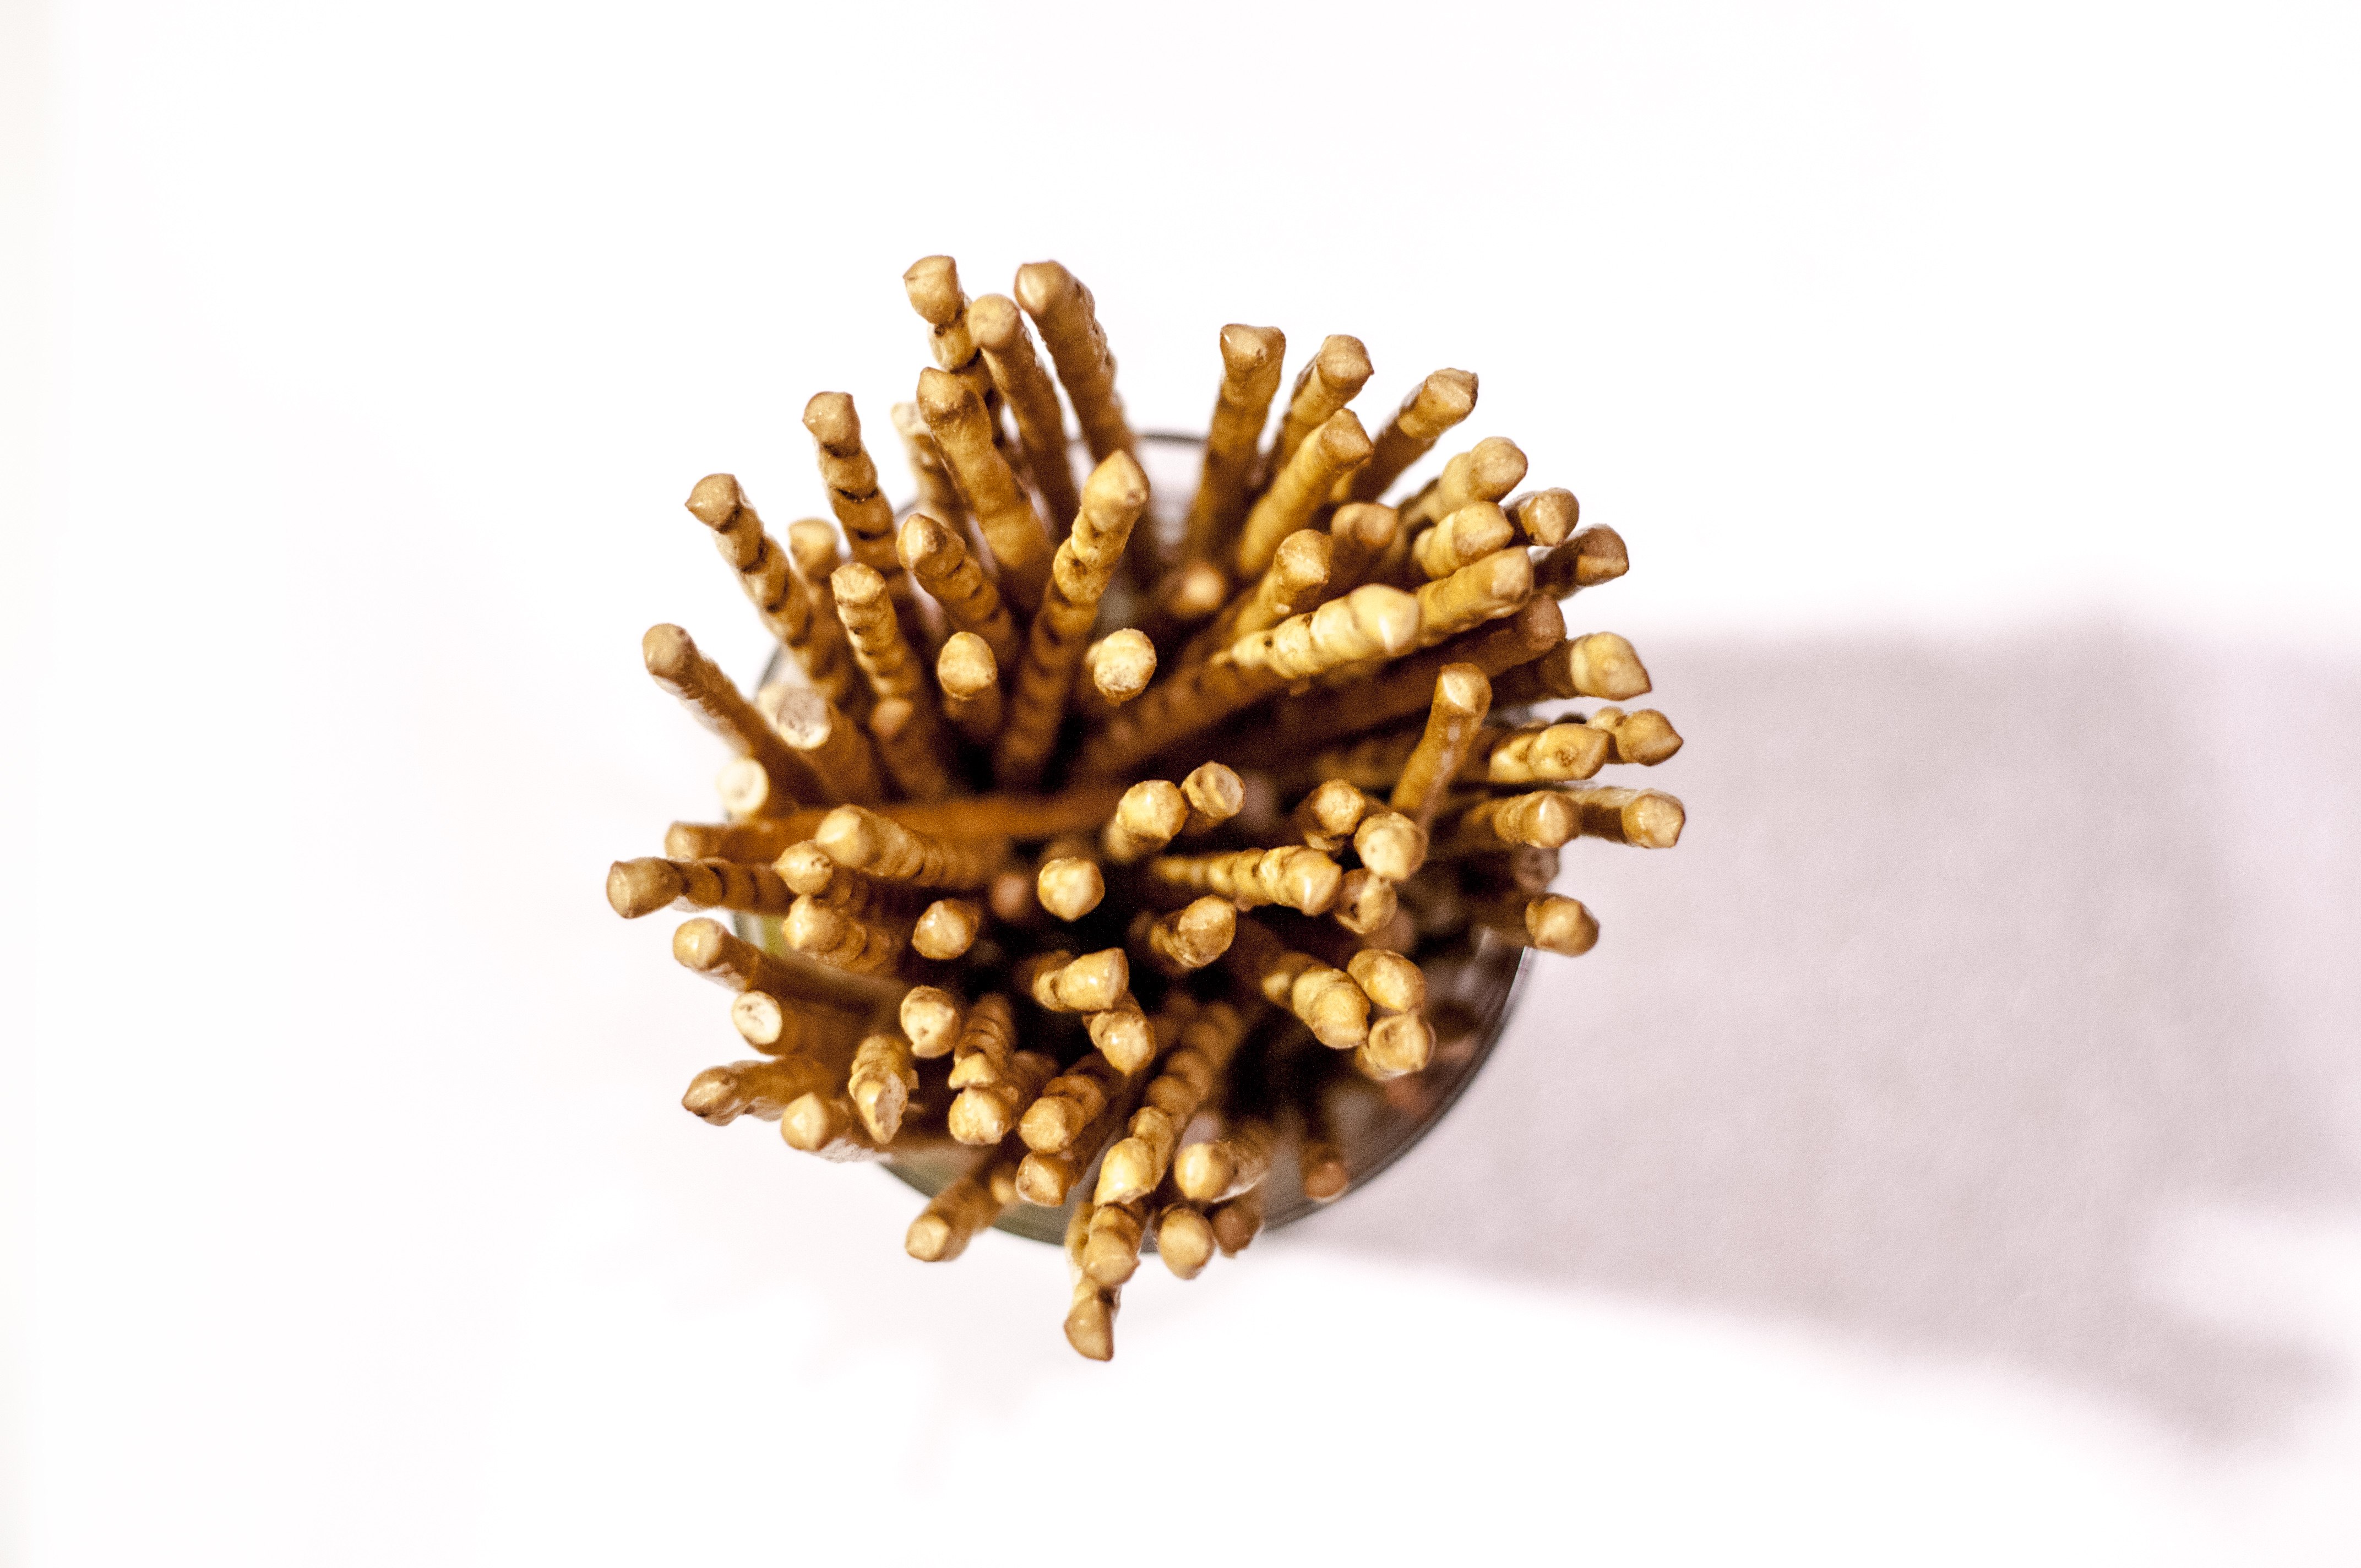
branch, leaf, flower, pollen, food, close up, snacks, pretzels, macro photography